Mummy brown

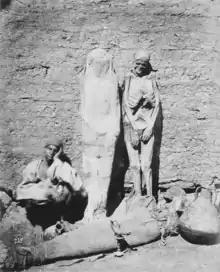
Egyptian mummy seller (1875, Félix Bonfils)

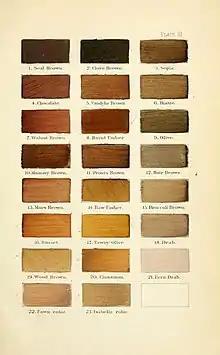
Mummy brown (located at number 10) along with other browns

Before "mummy brown" was used as a pigment, Egyptian mummies had a reputation for medicinal qualities. People used materials derived from mummies to treat a wide range of medical complaints, from toothaches to dysentery.